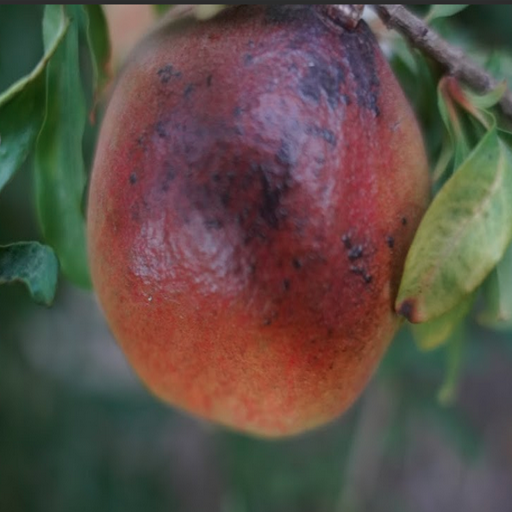
Label: Sunburn